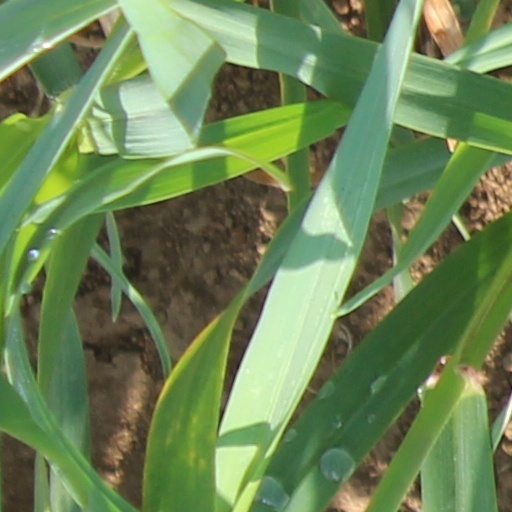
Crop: wheat